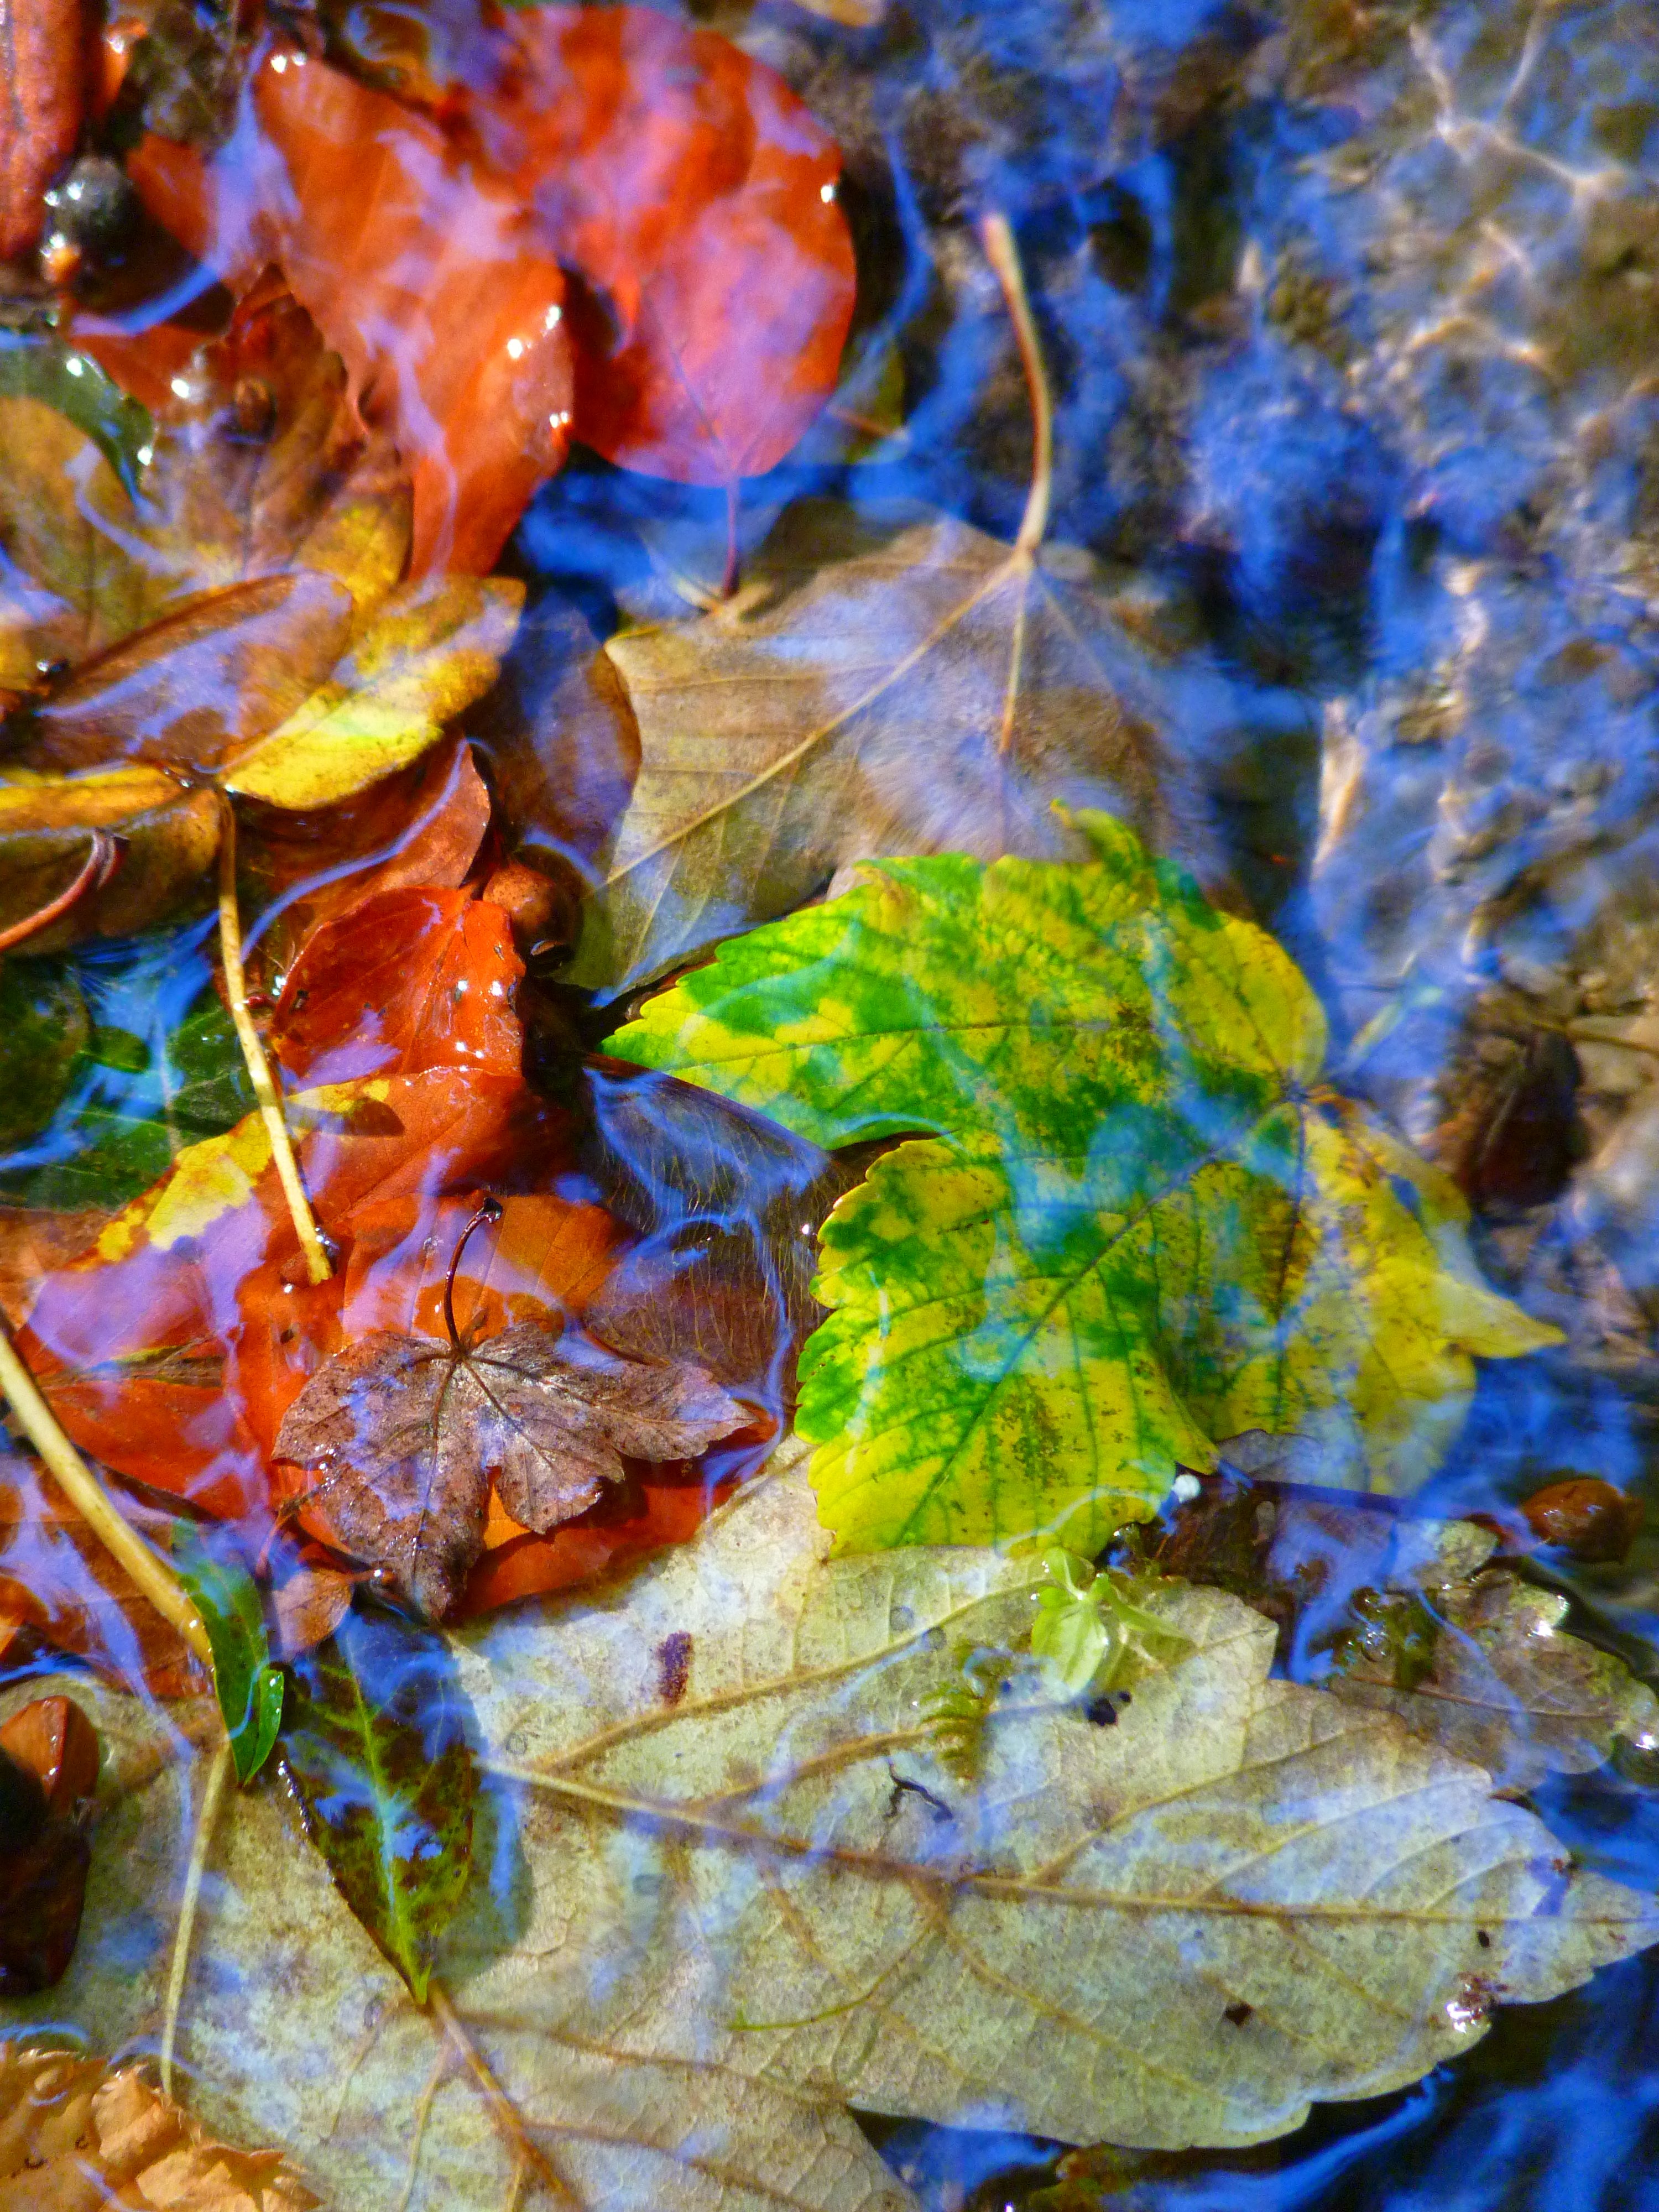
tree, water, nature, plant, leaf, flower, color, autumn, colorful, flora, season, leaves, macro photography, land plant